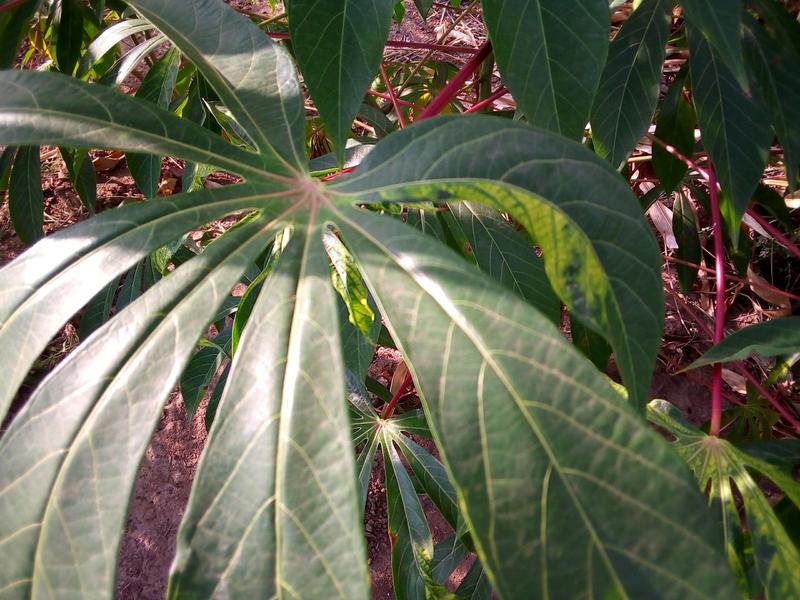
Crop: cassava
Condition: mosaic_disease